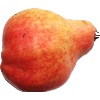
Label: red_pear